Downton Abbey series 2

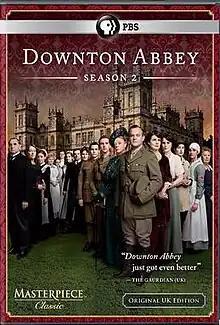
Region 1 USA DVD cover

The second series of the British historical drama television series "Downton Abbey" broadcast from 18 September 2011 to 6 November 2011, comprising a total of eight episodes and one Christmas Special episode broadcast on 25 December 2011. The series was broadcast on ITV in the United Kingdom and on PBS in the United States, which supported the production as part of its "Masterpiece Classic" anthology. Series two explores the lives of the Crawley family and servants during and after the First World War.